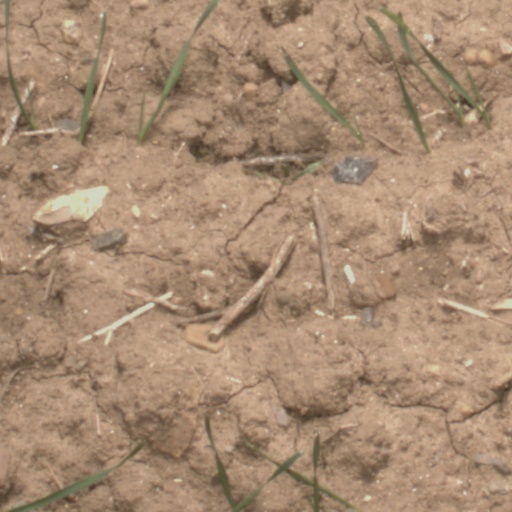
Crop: wheat